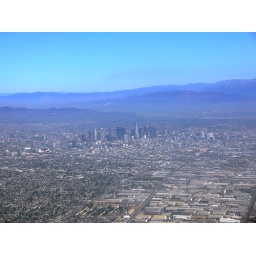
flying into LA... the hollywood sign is in the middle far-left...you can barely see it but it's there!